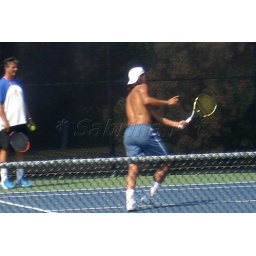
junk in the truck for reals!rafael nadal practicing at the rogers cup in montreal